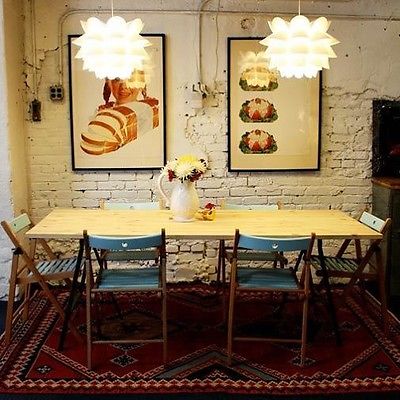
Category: lamp